The Modern Theatre Is the Epic Theatre

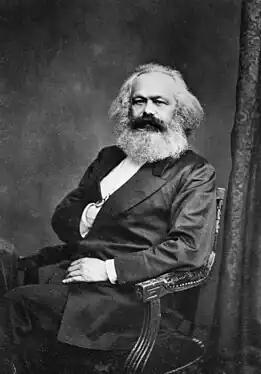
Portrait of German philosopher Karl Marx (1818–1883)

Born in Augsburg, Bavaria (February 10, 1898), Bertolt Brecht's upbringing and involvement in the Marxist revolution was highly significant in shaping his ‘Epic Theatre’ conventions and techniques. Epic Theatre’ is known as the “umbrella phrase Brecht used to describe all the technical devices and methods of interpretation that contributed to the creation of an artistic socialist commentary and engaged the spectActor”.